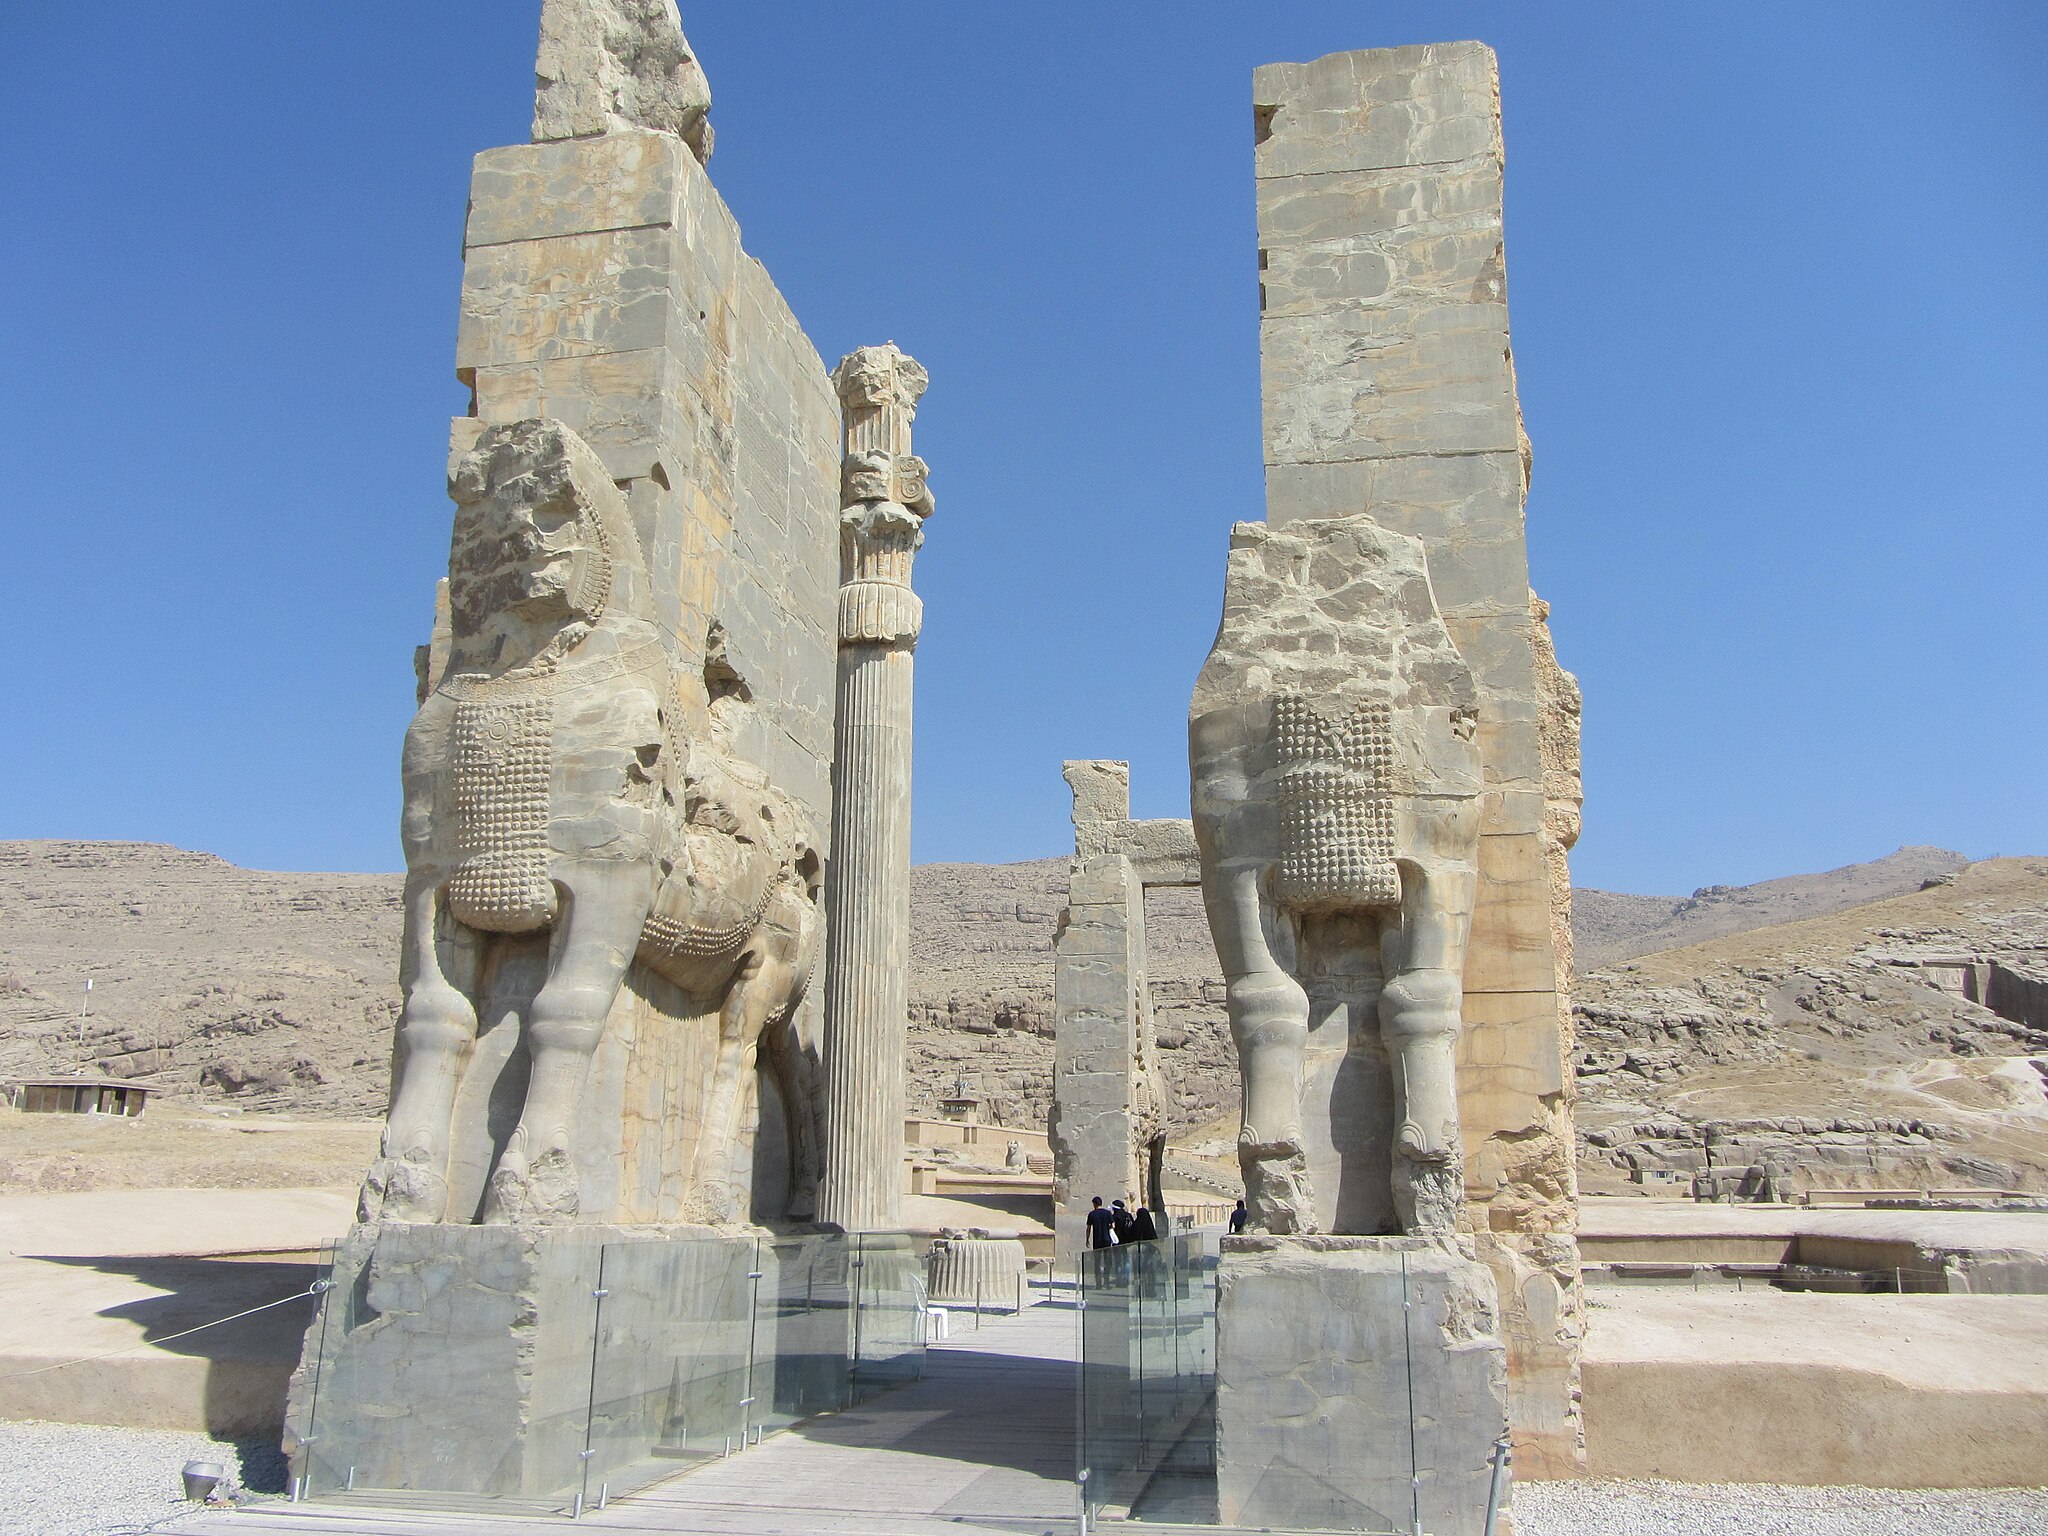
Title: Gate of All Nations 01
Date: 2011-01-01 03:28:39
Categories: Gate of All Nations, Images from Wiki Loves Monuments 2018, Self-published work, Cultural heritage monuments in Iran with known IDs, Uploaded via Campaign:wlm-ir, Images from Wiki Loves Monuments in Marvdasht, 2011 in Persepolis, Images from Wiki Loves Monuments 2018 in Iran, Iran photographs taken on 2011-01-01